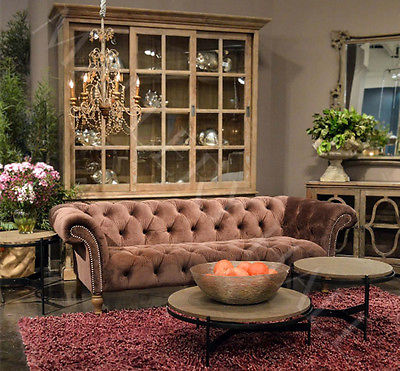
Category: cabinet